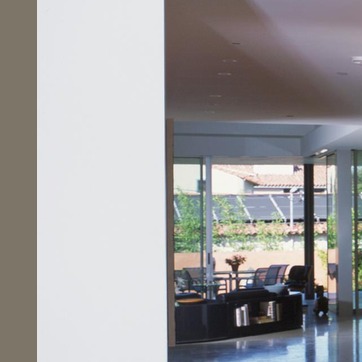
Material: glass